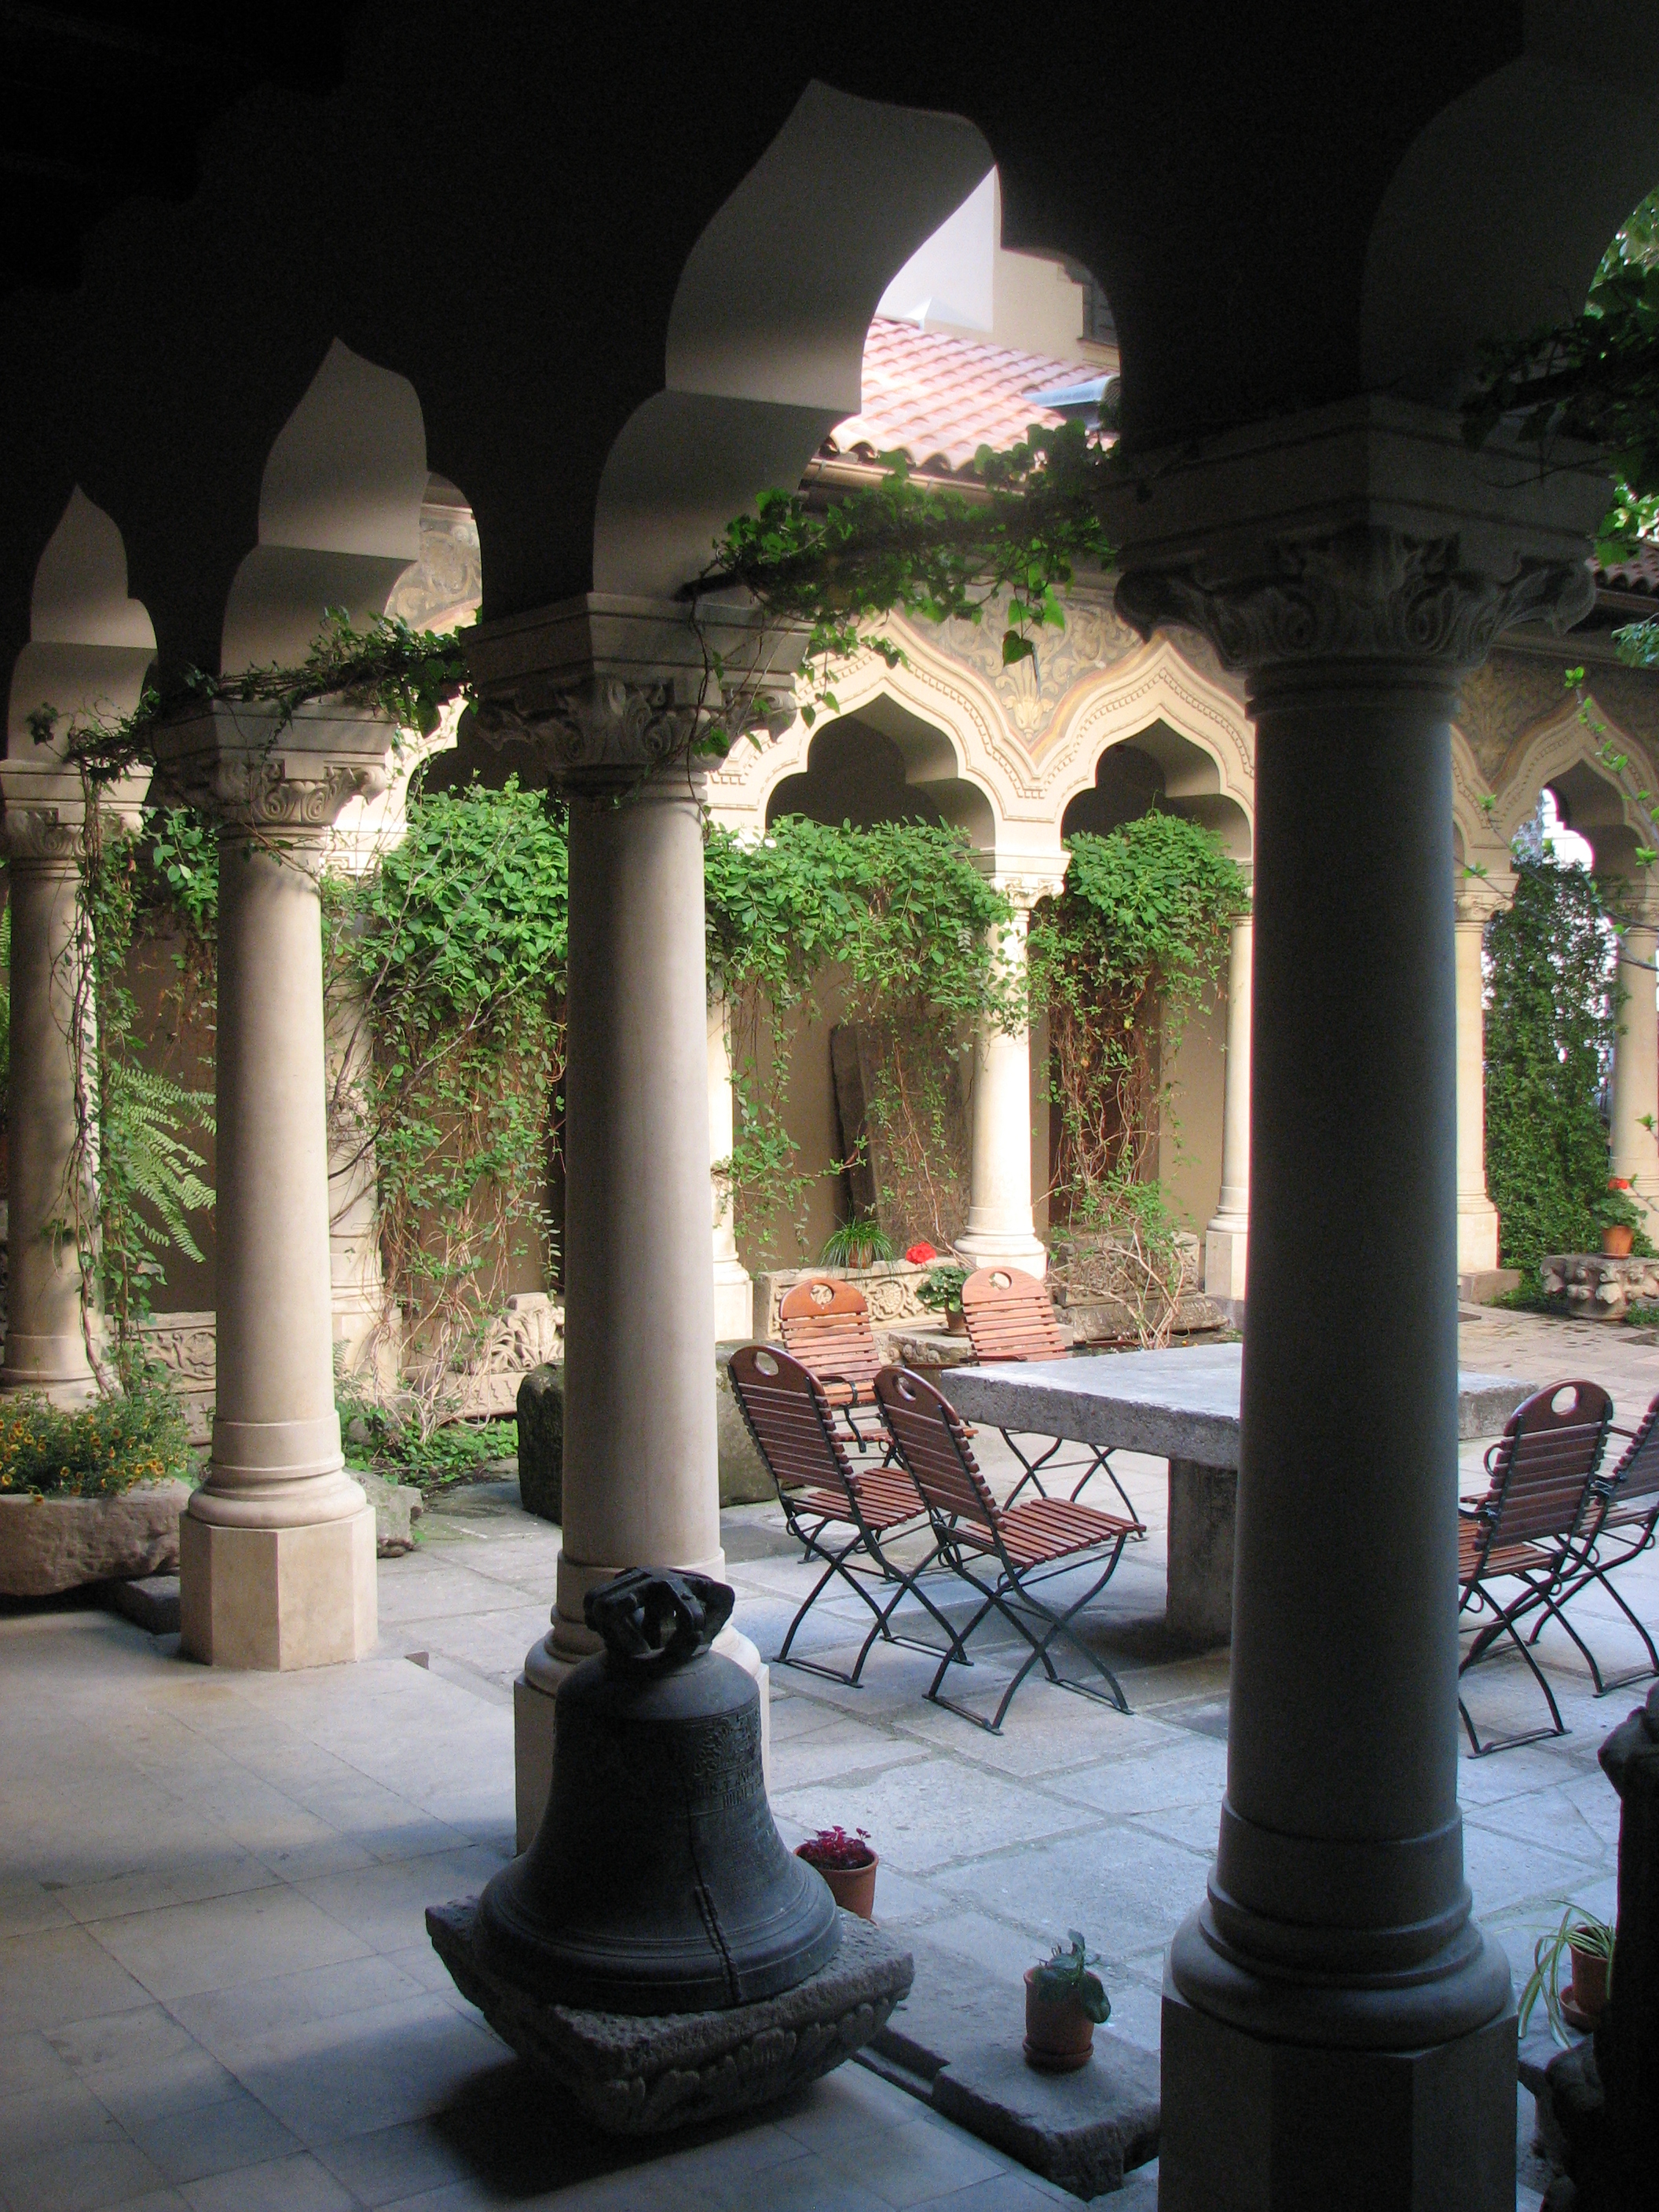
architecture, structure, photography, building, photo, europe, column, religion, church, christian, lighting, photos, religious, free, cool image, de, temple, churches, shrine, fotografie, christianity, romana, orthodox, eastern, romania, bor, biserica, arhitectura, orthodoxy, romanian, ortodoxa, ortodox, ortodoxia, ortodoxie, cretinism, cretin, ecclesiastical, bisericeasc, cladire, edificiu, stavropoleos, ancient history